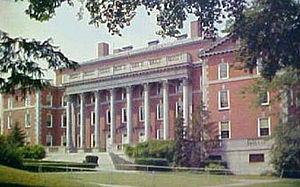
Don Mitchell est un géographe américain, professeur de géographie culturelle.